G1 Supercard

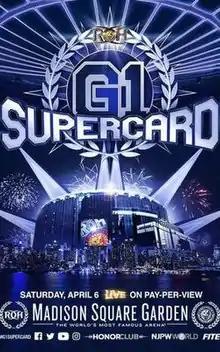
Promotional poster featuring Madison Square Garden

G1 Supercard was a professional wrestling supershow co-produced by the American Ring of Honor (ROH) and Japanese New Japan Pro-Wrestling (NJPW) promotions. It was the 13th annual Supercard of Honor event and took place on April 6, 2019, at Madison Square Garden in New York City, New York. The event was streamed live on Honor Club, New Japan Pro-Wrestling World, FITE TV, and broadcast live on traditional pay-per-view outlets. It is the final Supercard of Honor to be produced under Sinclair ownership.